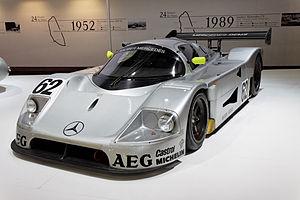
Rétromobile est un salon annuel consacré aux voitures anciennes traitant de l’ensemble des thèmes de la voiture de collection, qui se tient au Parc des expositions de la Porte de Versailles à Paris. Il est le second plus grand salon européen consacré à l'automobile de collection et ses accessoires après le "Techno Classica Essen" en Allemagne, suivi du Retro Classics allemand de Stuttgart qui est le plus grand en termes de surface, et l'Auto-Retro espagnol de Barcelone.
Le Championnat du monde des voitures de sport 1989 est la 37ᵉ saison du Championnat du monde des voitures de sport FIA. Il est réservé pour les voitures du Groupe C classées en deux catégories : C1 et C2. La catégorie GTP est invitée et permet à Mazda de prendre part à ce championnat qui s'est couru du 9 avril 1989 au 29 octobre 1989, comprenant huit courses.